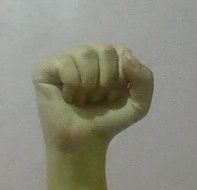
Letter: saad